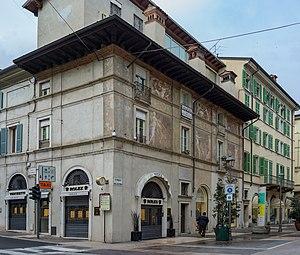
Frescos de Lattanzio Gambara dans la rue Corso Palestro à Brescia en Italie.